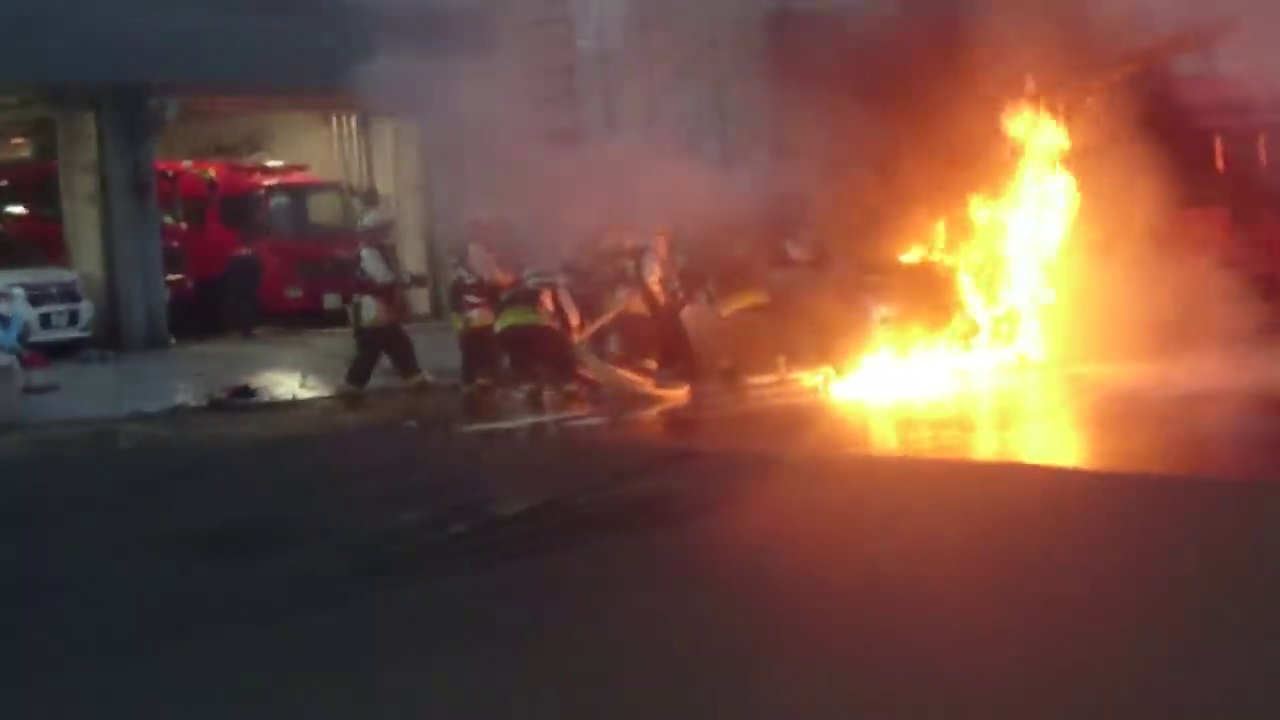
Fire: yes
Smoke: yes